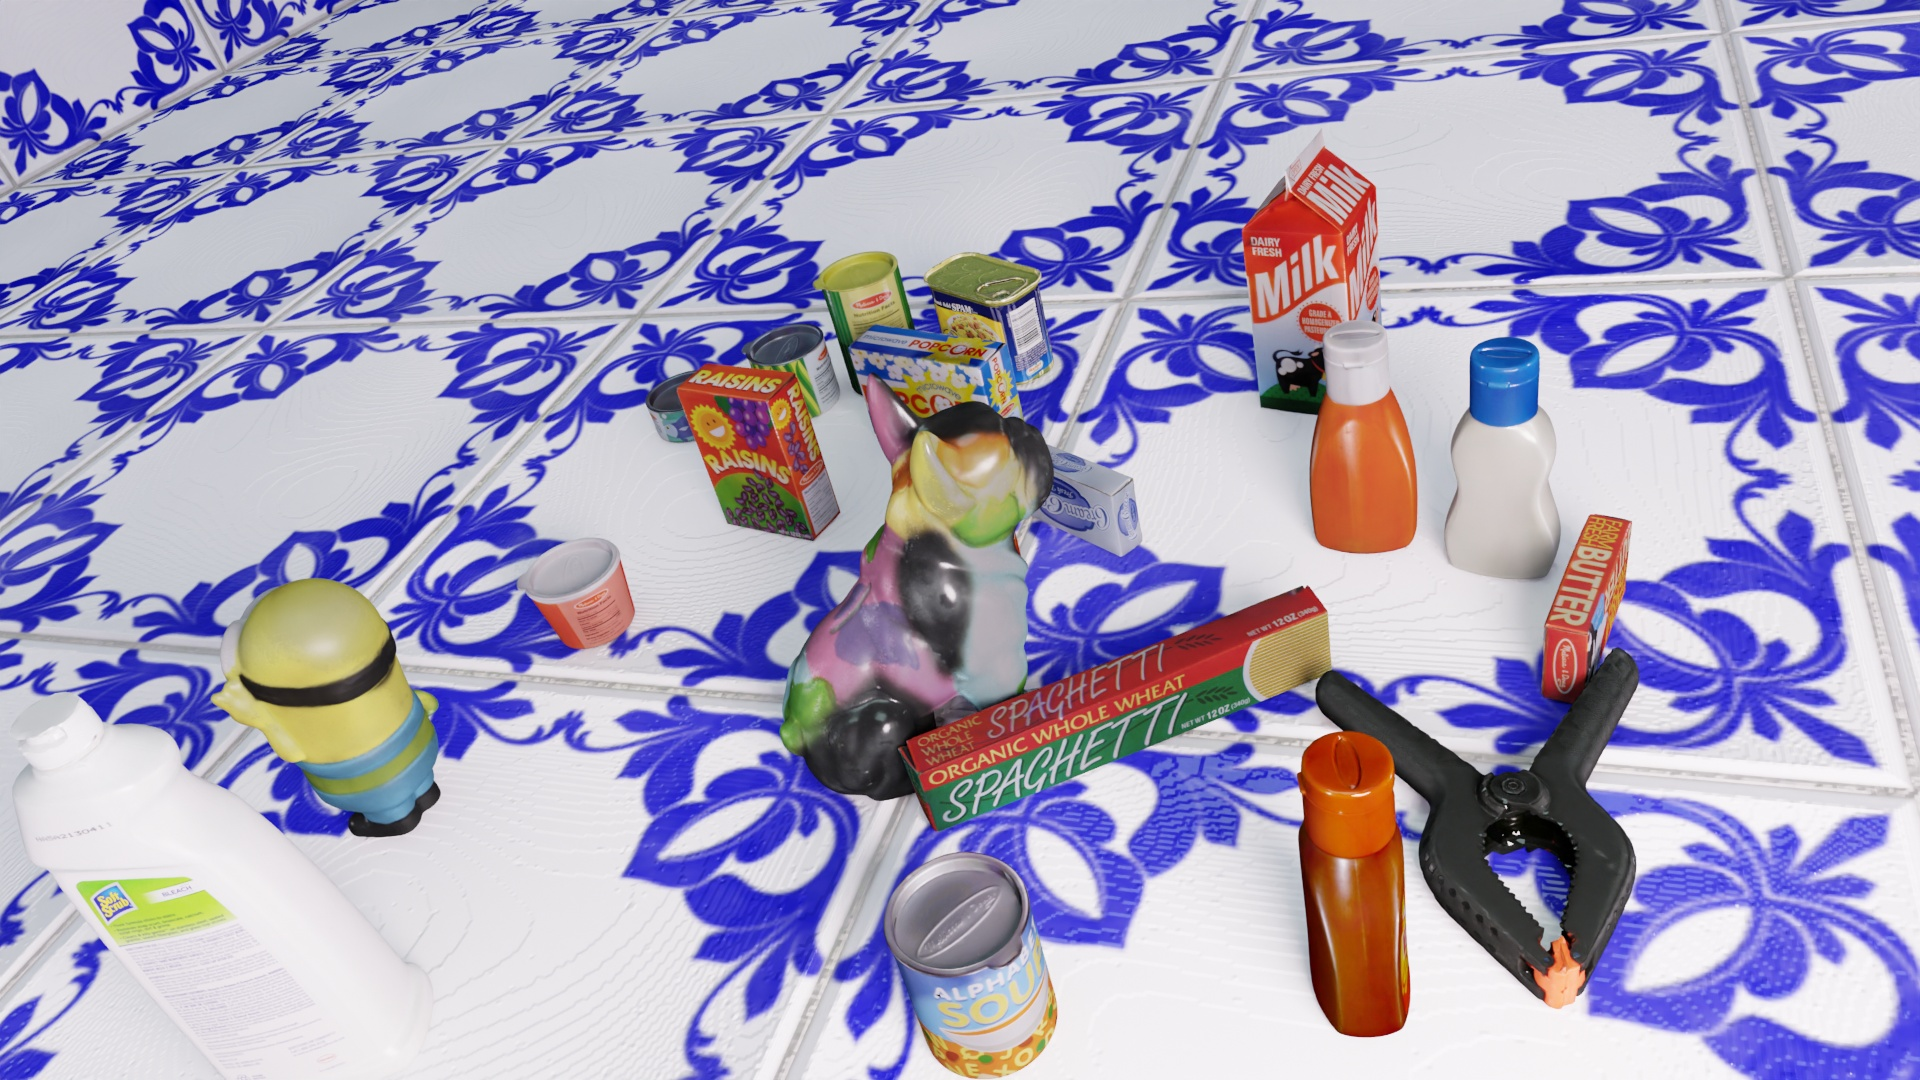
Question:
What are the eight normalized (x, y) image coordinates between 0 and 1 for the cuboid corners of the cylindrical can of green beans? Your answer should be a list of normalized (x, y) image coordinates between 0 and 1 with bottom face first then top face, all counter-clockwise.
Answer: [(0.444792, 0.353704), (0.408854, 0.35), (0.388542, 0.388889), (0.425521, 0.393519), (0.435417, 0.299074), (0.398958, 0.297222), (0.377604, 0.334259), (0.415104, 0.338889)]